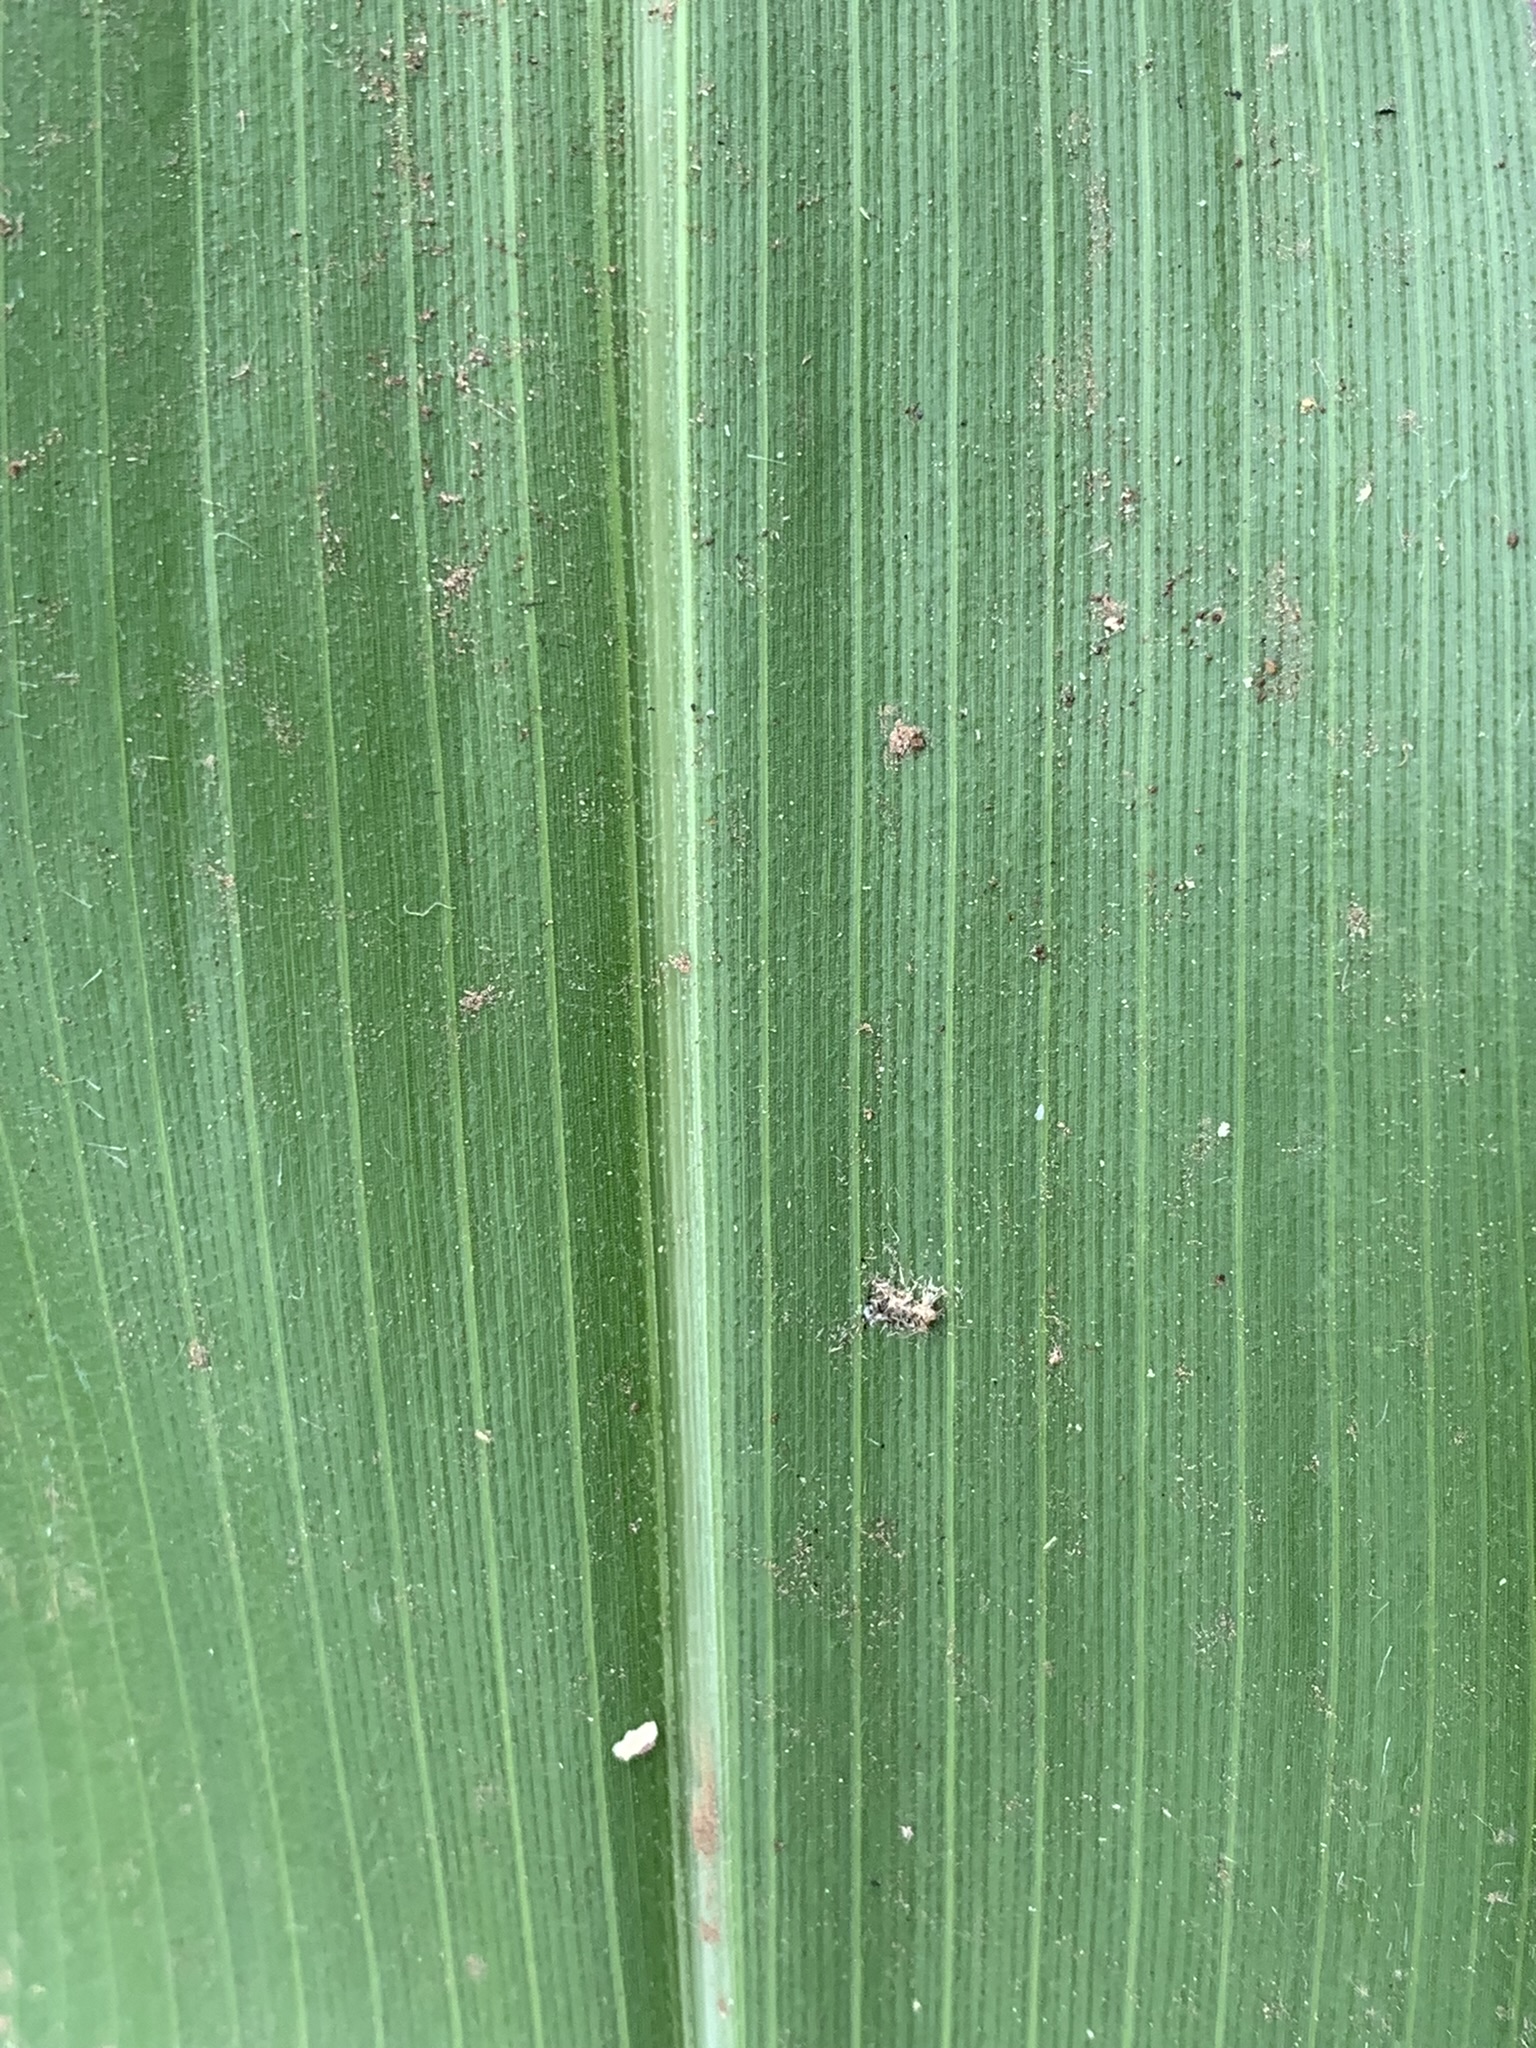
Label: Healthy